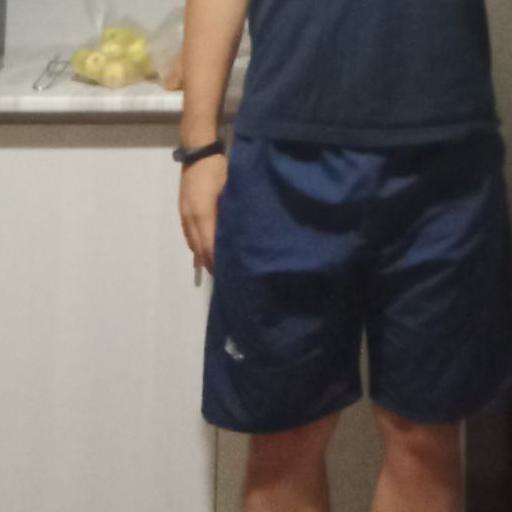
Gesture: no_gesture